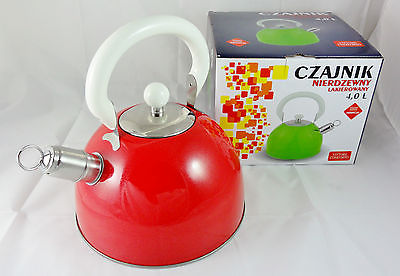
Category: kettle